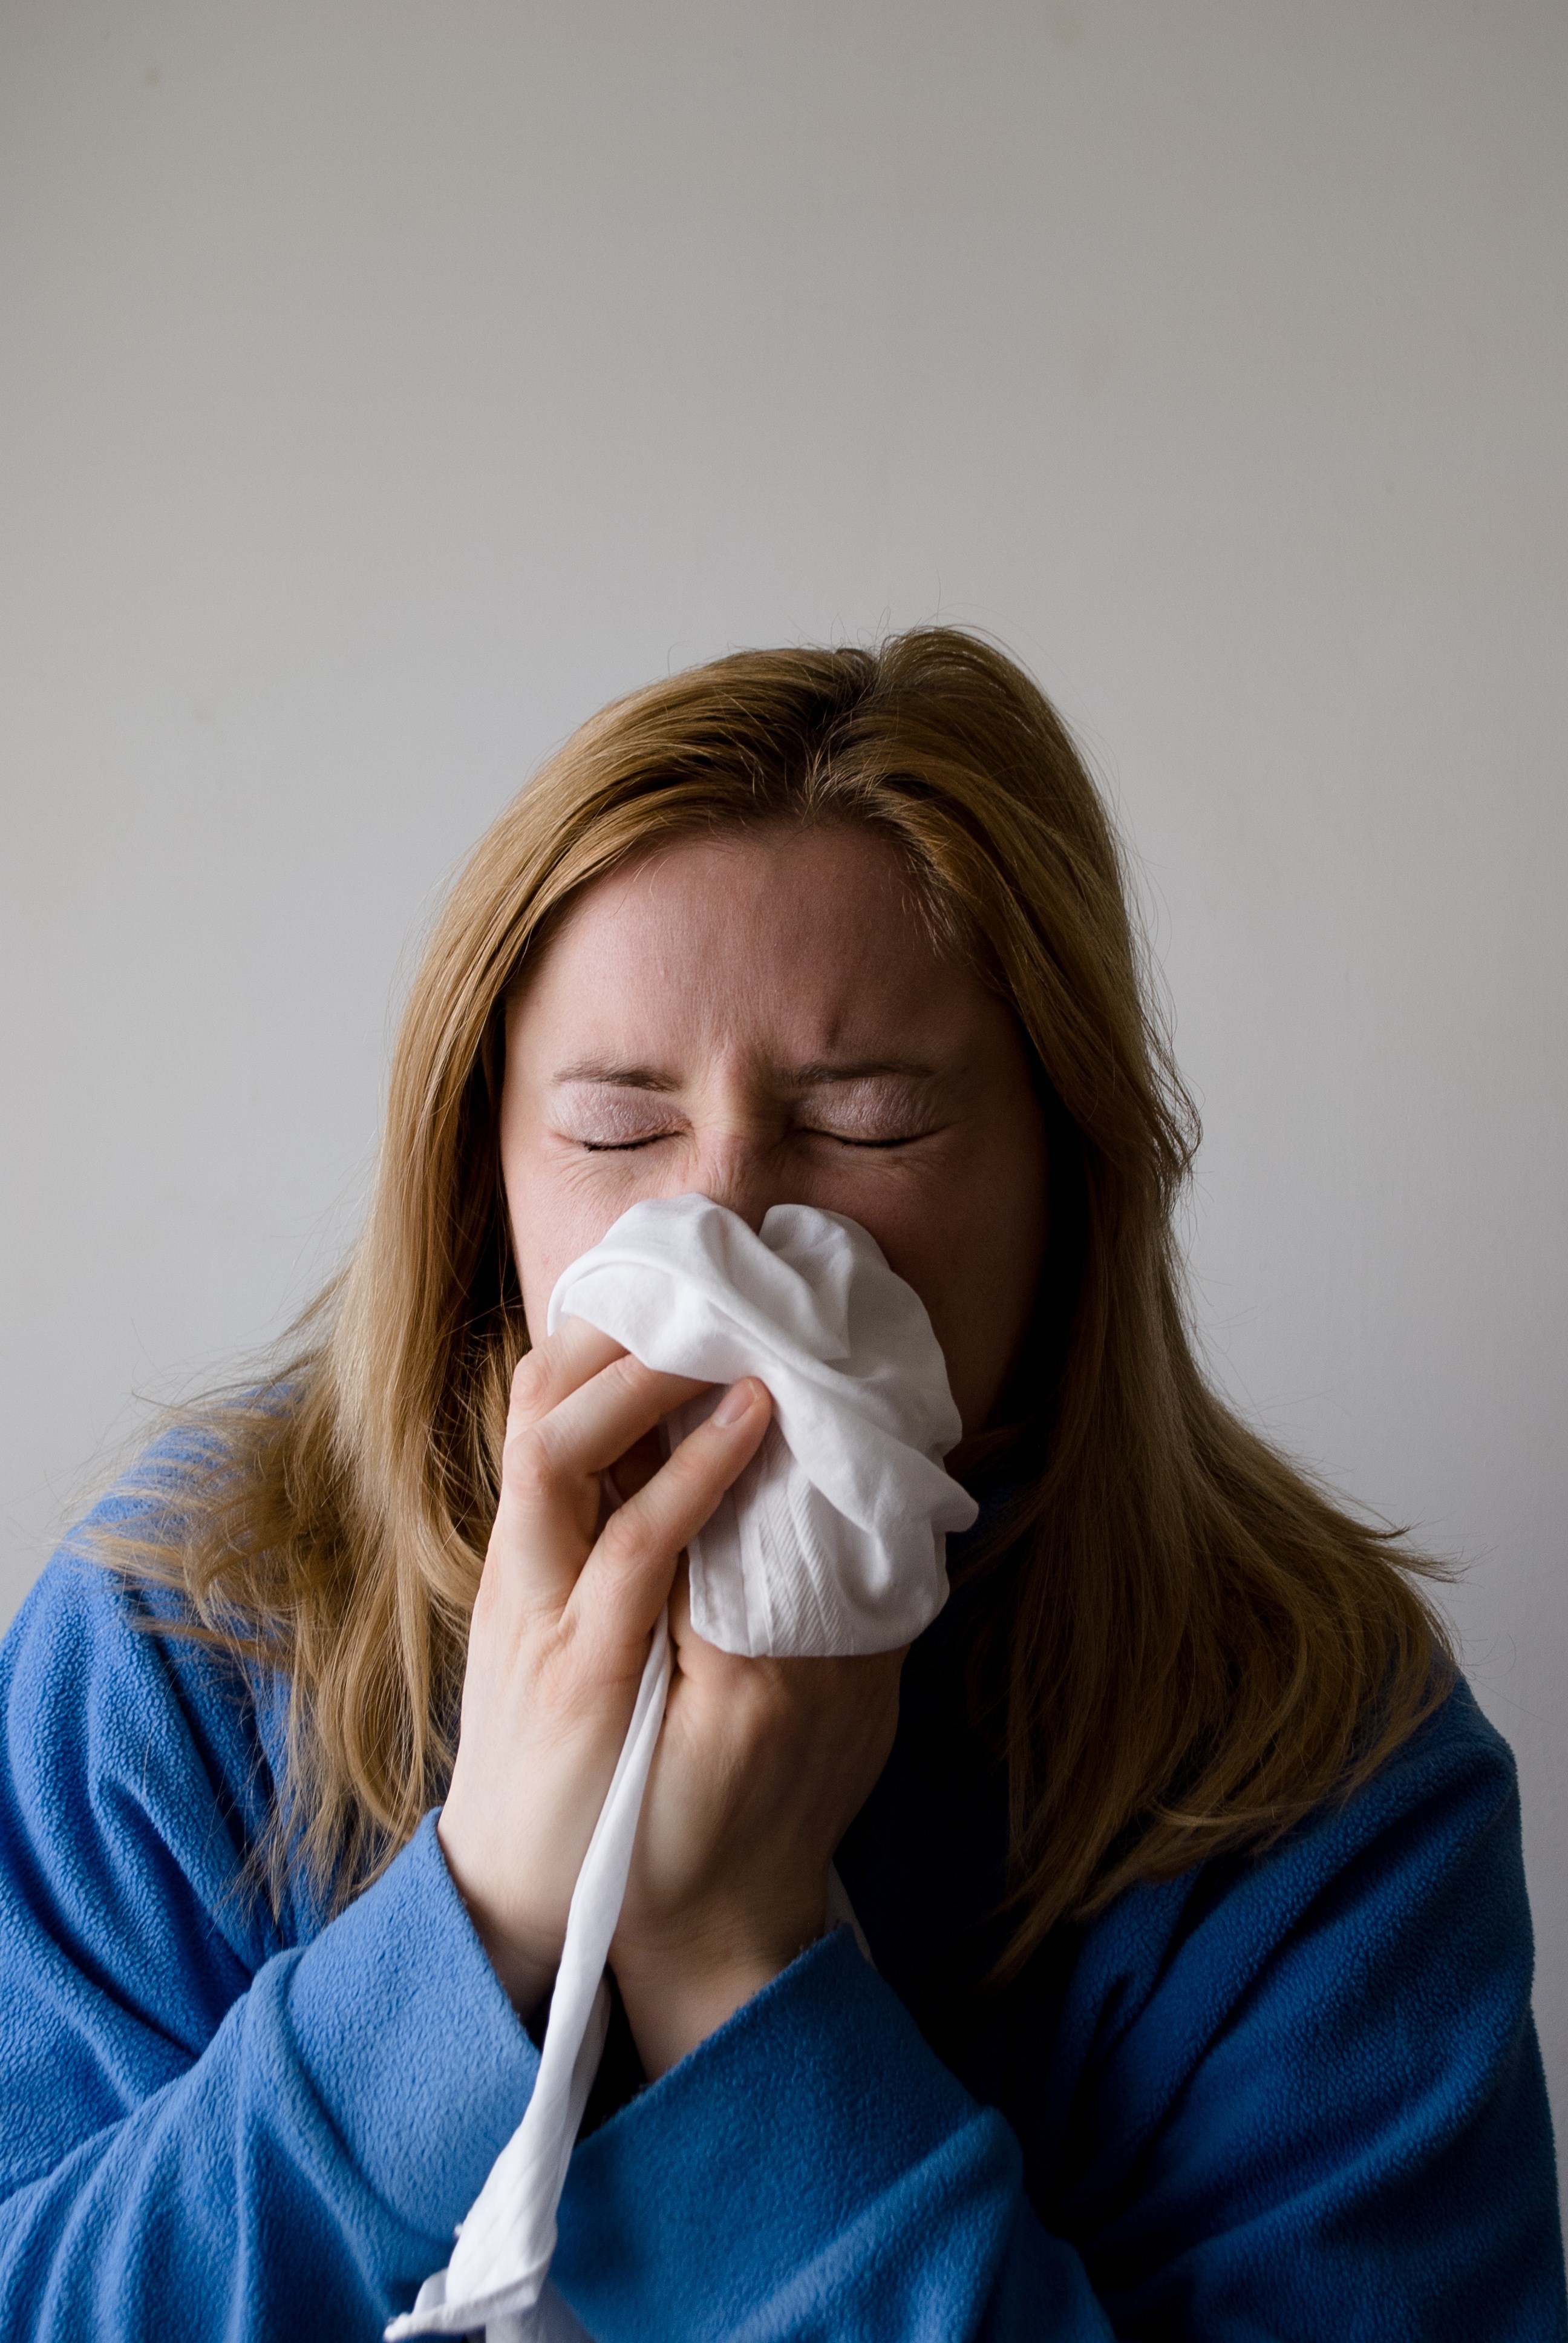
hand, person, winter, people, woman, white, photography, female, allergy, portrait, model, blue, medicine, facial expression, mouth, face, nose, grey, eye, glasses, blowing, head, skin, hospital, blond, organ, blow, protection, tooth, flu, ill, sick, illness, virus, patient, healthcare, disease, sickness, sense, portrait photography, facial hair, human action, hand chief, antiviral